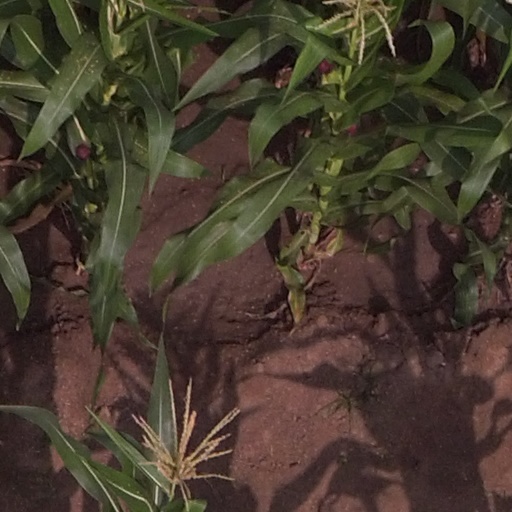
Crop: maize; corn